Fictionalized portrayals of George W. Bush

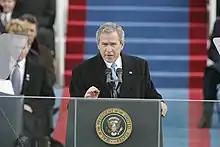
George W. Bush

Fictionalized portrayals of George W. Bush, the 43rd President of the United States, have become common since his inauguration on January 20, 2001. Many popular TV shows, magazines, books, and comics have portrayed or satirized him.